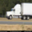
Label: truck